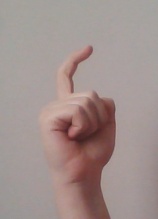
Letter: ra